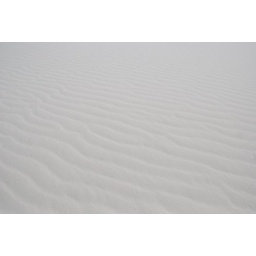
Ripples in the white sand